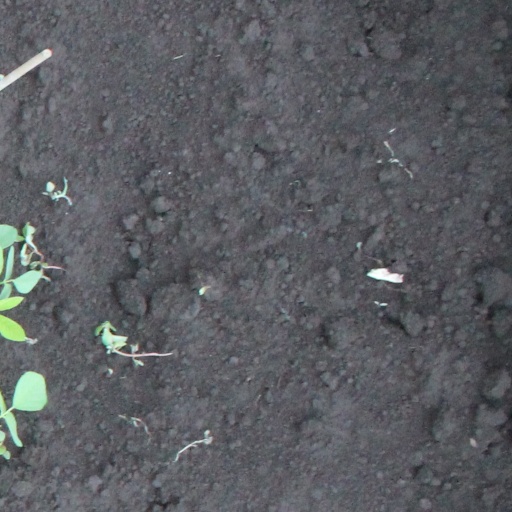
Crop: soybean